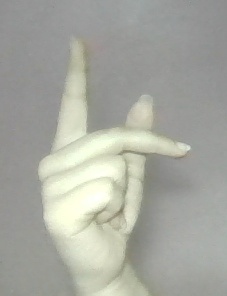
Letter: dha